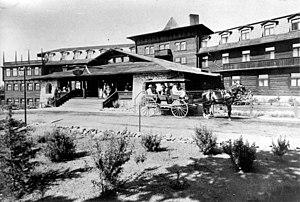
Le National Park Service rustique - parfois appelé familièrement Parkitecture - est un style d'architecture qui a développé au début et au milieu du XXᵉ siècle, dans le National Park Service États-Unis, témoignant de ses efforts pour créer des bâtiments en harmonie avec l'environnement naturel. Depuis sa fondation en 1916, le NPS a cherché à concevoir et à construire des installations pour les visiteurs, qui n’interfèrent pas visuellement avec l'environnement naturel ou historique. Les premiers résultats ont été caractérisés par un recours intensif au travail manuel, et par un rejet de la régularité et de la symétrie du monde industriel, reflétant des liens avec le mouvement Arts & Crafts et l'architecture américaine pittoresque. Les architectes, paysagistes et les ingénieurs ont associé le bois et la pierre indigènes à des styles convaincants, pour créer des structures visuellement, qui semblaient s'intégrer naturellement dans des paysages majestueux.